Urotsukidōji

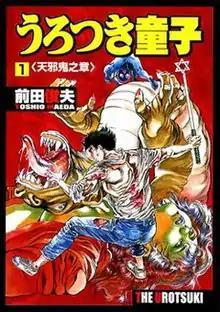
Cover of the 2004 reprint of the first manga volume

is a Japanese erotic horror manga series written and illustrated by Toshio Maeda.